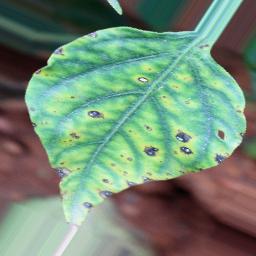
Label: cercospora